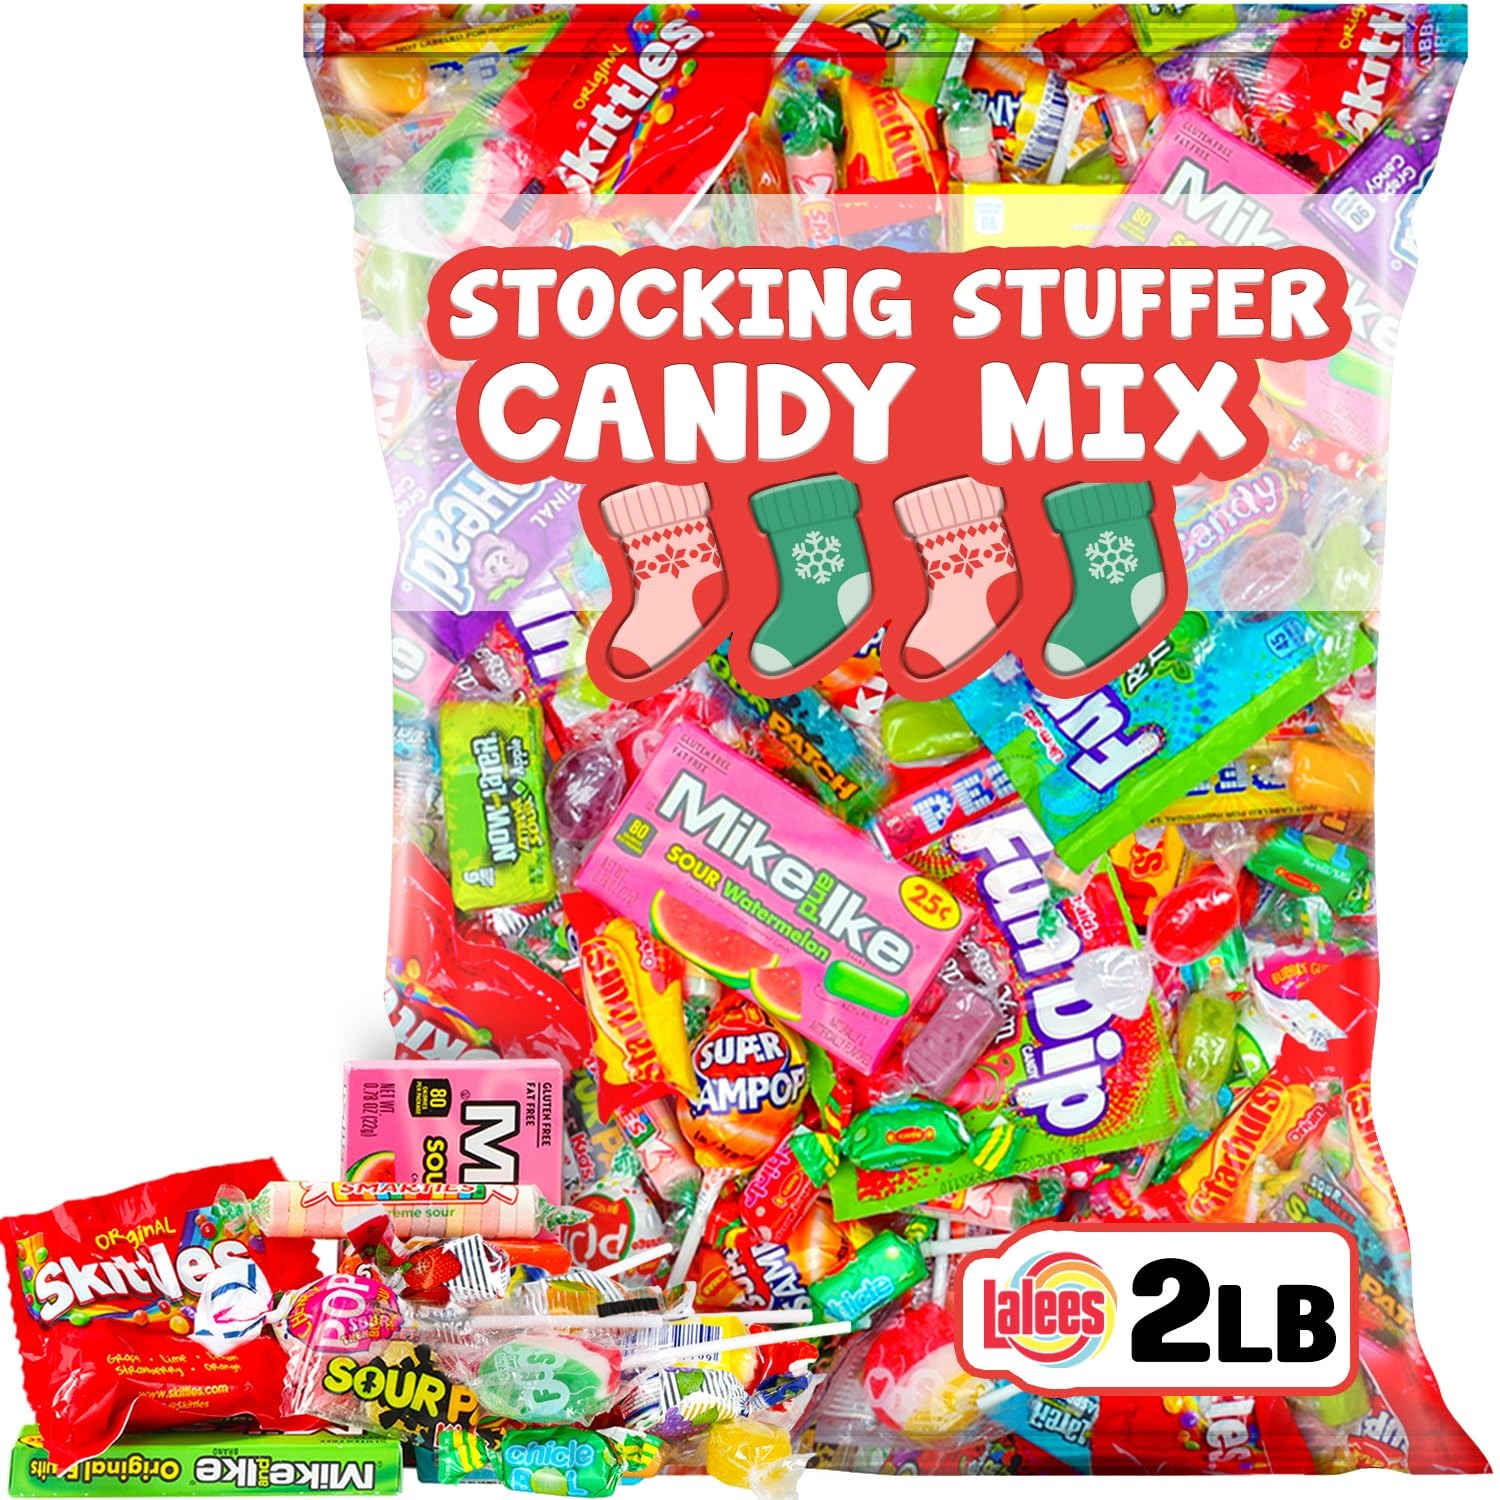
Item Name: Holiday Candy Mix - Goodie Bag Stuffers - 2 Pounds - Candy Variety Pack - Piñata Filler - Bulk Candies Favors for Party Bags - Individually Wrapped - Fun Size Candy Goody Mix
Bullet Point 1: Satisfy your sweet tooth with Lalees’ sweets!100% Certified Delicious. Great Birthday candy for pinatas, parties, and more!
Bullet Point 2: May include fun size rainbow chews, candy tablets, stick & powder candy, sour cubes, assorted taffies, assorted fruit chews, bubble gum, fruit flavored candies, candy rolls, red gummy fish, and sour gummies. Item is a variety and MAY NOT INCLUDE ALL LISTED CANDY.
Bullet Point 3: These Candies are a favorite of all ages – purchase your preferred candy in bulk to save money.
Bullet Point 4: Our classic candy confections are perfect for a quick and easy treat, for birthday parties, Halloween, office stash, and more! The options are endless with Lalees.
Bullet Point 5: Give the gift of giving or fill up your home pantry. Our quality ingredients make special treats for all to enjoy! We provide nothing but fresh candies and promise our customers will enjoy every bite.
Product Description: Satisfy your sweet tooth with Lalees’ sweets!100% Certified Delicious. May include fun size rainbow chews, candy tablets, stick & powder candy, sour cubes, assorted taffies, assorted fruit chews, bubble gum, fruit flavored candies, candy rolls, red gummy fish, and sour gummies. Item is a variety and MAY NOT INCLUDE ALL LISTED CANDY. These Candies are a favorite of all ages – purchase your preferred candy in bulk to save money. Our classic candy confections are perfect for a quick and easy treat, for birthday parties, Halloween, office stash, and more! The options are endless with Lalees. Give the gift of giving or fill up your home pantry. Our quality ingredients make special treats for all to enjoy! We provide nothing but fresh candies and promise our customers will enjoy every bite. Great Holiday candy for stockign stuffers, parties, and more!
Value: 32.0
Unit: Ounce

Price: 19.99